Dainty Smith

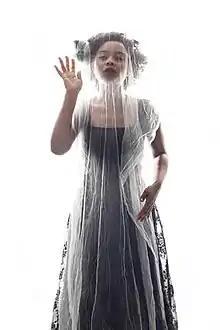
Dainty Smith in 2017

Dainty Smith is a Toronto-based actor, playwright, and burlesque performer. She is the founder of "Les Femmes Fatales: Women of Colour Burlesque Troupe," Canada's first burlesque troupe for Black women and women of colour, femmes and gender non-conforming persons. Her interdisciplinary work engages themes of glamour, afrofuturism, queer thriving, body positivity, and Blackness.